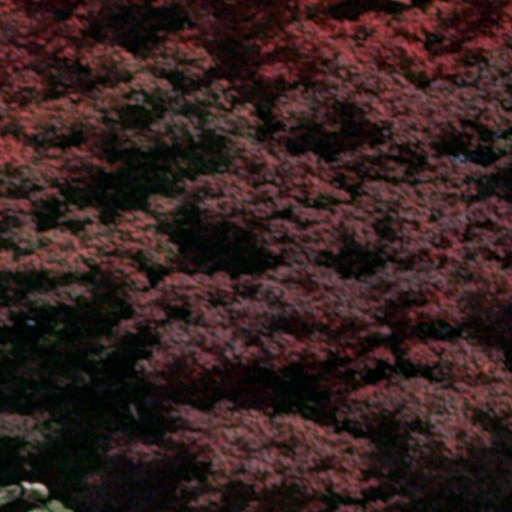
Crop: cassava